Aden Protectorate Levies

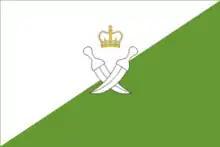
Aden Protectorate Levies Flag

The Aden Protectorate Levies (APL) was a military force recruited from indigenous tribal populations, for the local defence of the Aden Protectorate under British rule. The Levies were drawn from all parts of the Protectorate and were armed, trained and officered by the Indian Army, Royal Air Force and British Army at various stages in the history of the force. They used the Lahej emblem of crossed "jambiyah" (traditional curved double-edged dagger) as their badge.